Shingon Buddhism

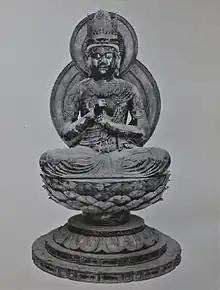
A Kamakura era statue of Dainichi Nyorai by Unkei at Enjō-ji.

In the case of disciples wishing to train to become a Shingon (esoteric master), it is required to undergo a period of academic study and religious discipline—or formal training in a temple for a longer period of time—after having already received novice ordination and monastic precepts; and, as well, full completion of the rigorous four-fold preliminary training and retreat known as "shido kegyō", which must be completed under the guidance of a qualified master. The training involves esoteric rites focused on invoking specific buddhas or bodhisattvas (the "honzon" or “principal deity”) and also include pilgrimages to holy sites. According to Robert Sharf: All Shingon rituals and ceremonies are organized as a sequence of smaller liturgical procedures that typically consist of an incantation (a mantra, dharani, hymn, etc.) accompanied by a hand gesture (mudra) and a guided contemplation (kanso). The four initiations that comprise the Shidokegyo—namely the Juhachido (eighteen methods), Kongokai (vajra-realm practice), Taizokai (matrix-realm practice), and Goma (fire ceremony)—consist of hundreds of such segments of varying duration and complexity. These complex rites are taught through oral transmission "(kuden)" between a master and a student, a process aided by numerous ritual manuals and texts. Depending on the lines of transmission "(ryu)", the specific details of each rite may differ.